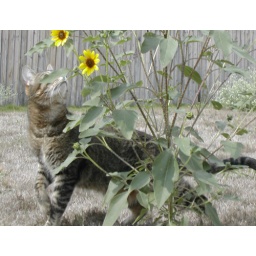
Taken during a butterfly migration. You can't tell in the pics, but it's not the flowers he's interested in!